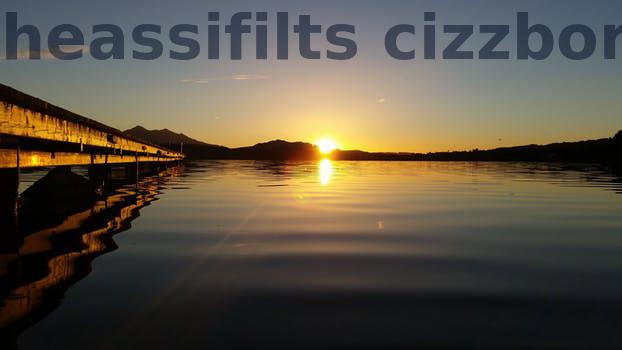
Label: Watermark